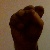
The image shows a hand gesture representing the letter 'S' in Indian Sign Language.